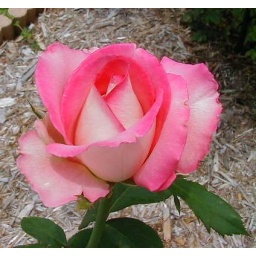
Here you can see the pure white under side of the flower leaves and the dark pink blush on top.